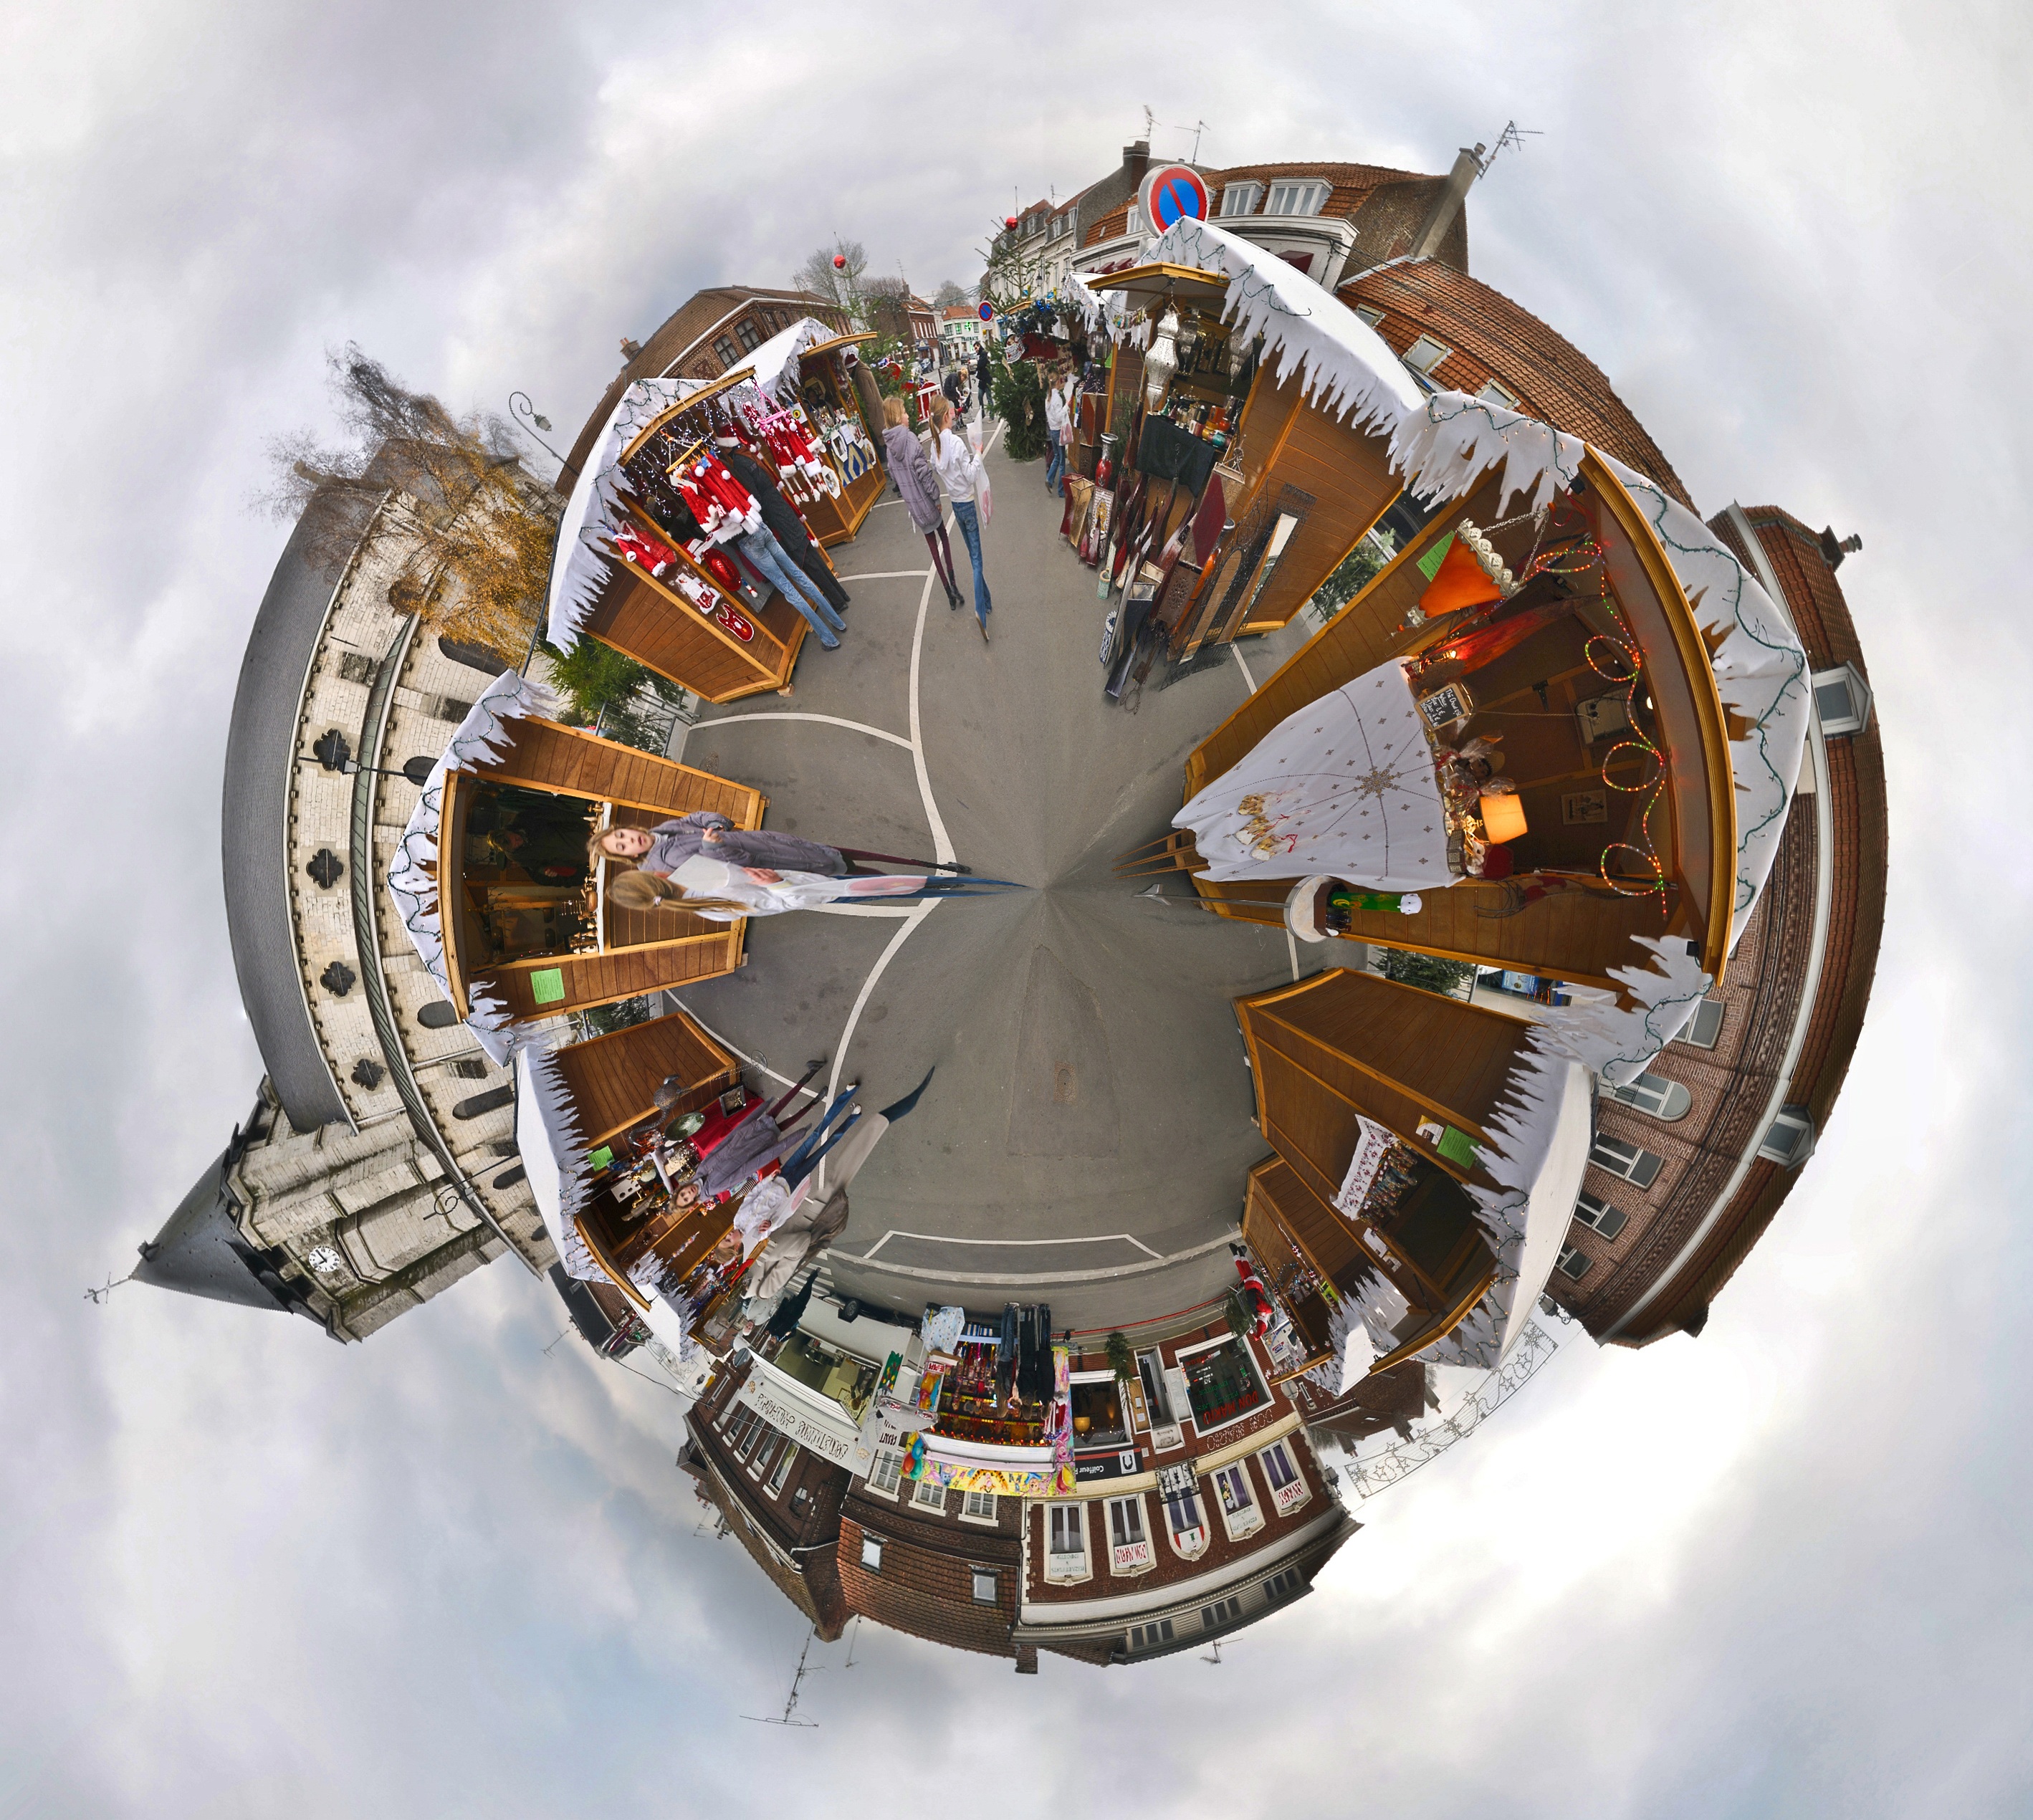
recreation, ferris wheel, carnival, amusement park, park, carousel, church, festival, christmas market, chalet, amusement ride, outdoor recreation, small planet